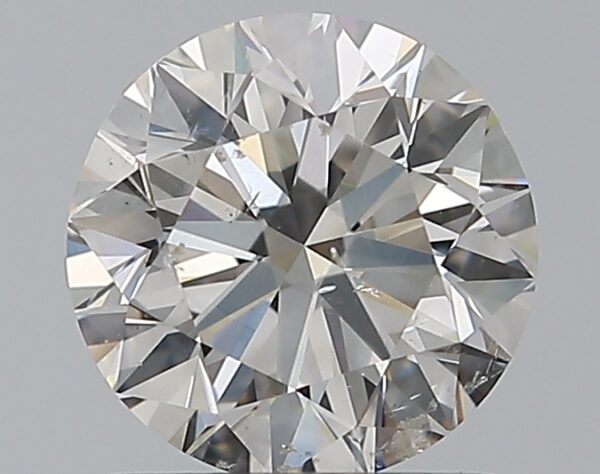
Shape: round
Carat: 1.01
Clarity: SI2
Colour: H
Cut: VG
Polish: EX
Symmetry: EX
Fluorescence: N
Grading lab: GIA
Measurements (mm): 6.26 x 6.3 x 4